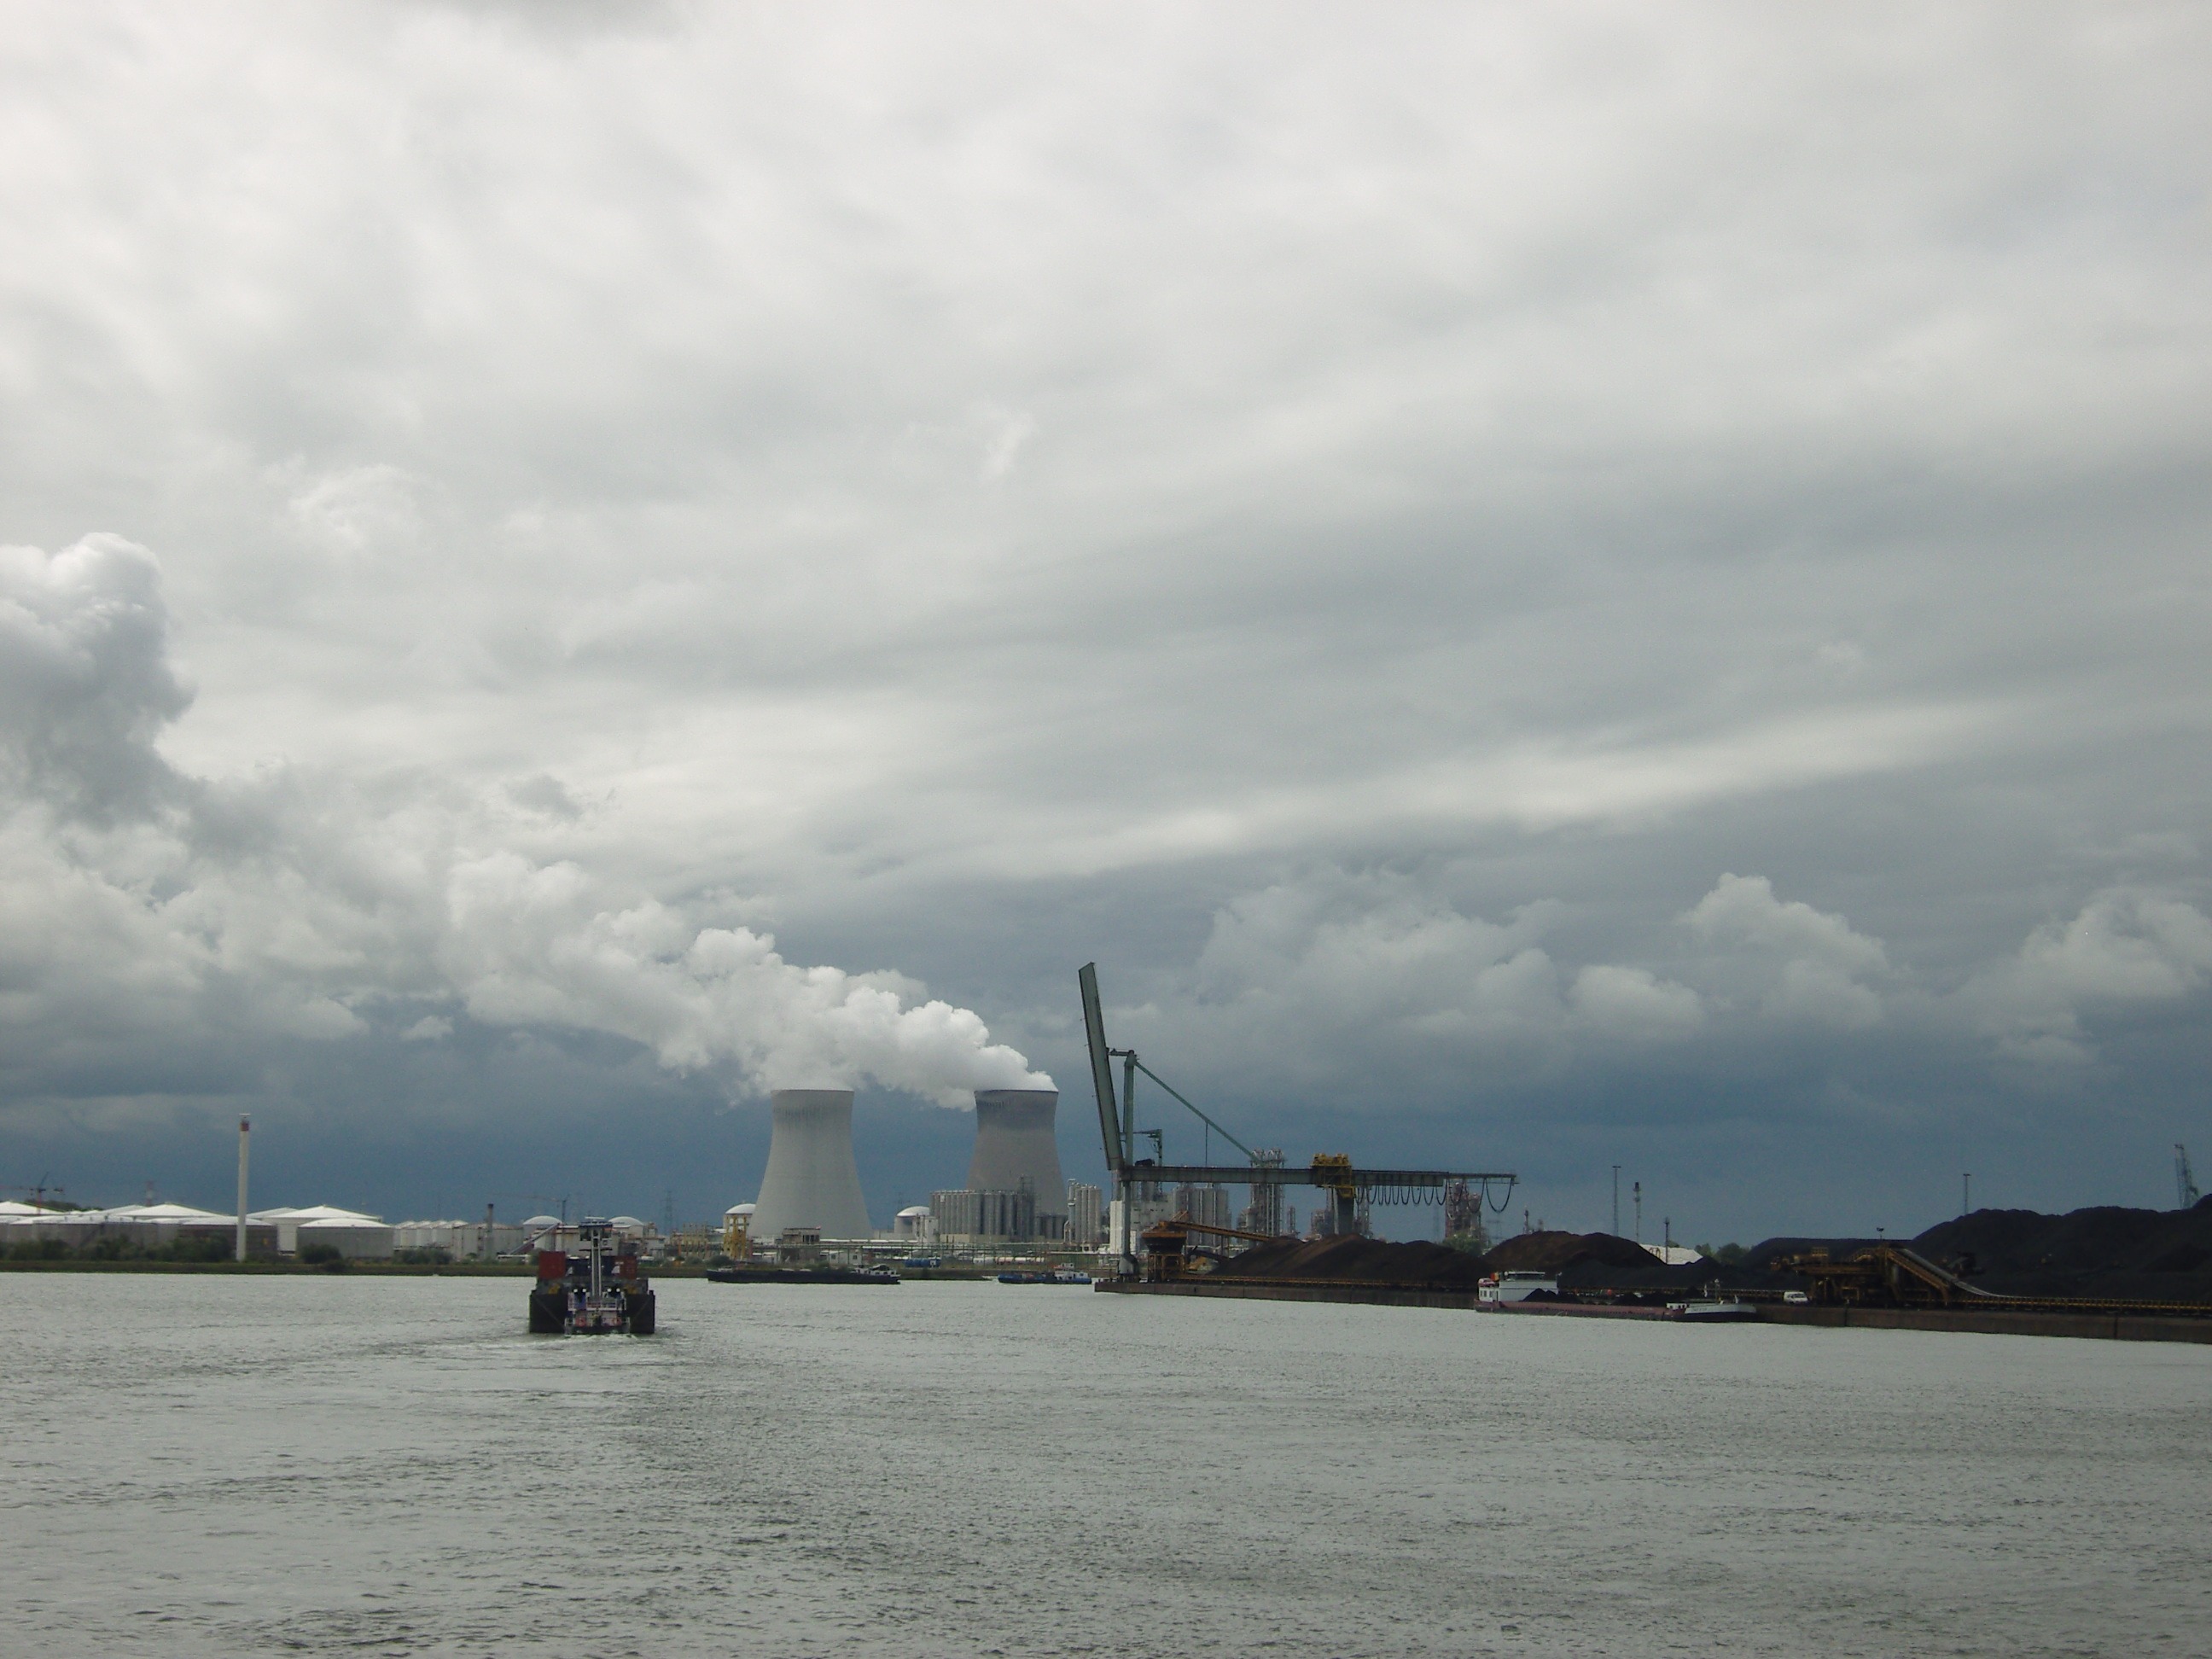
sea, coast, water, ocean, cloud, sky, wind, atmosphere, ship, smoke, vehicle, tower, weather, chimney, bay, harbor, port, belgium, clouds, watercraft, mood, antwerp, clouds form, weather mood, harbour romance, atmosphere of earth